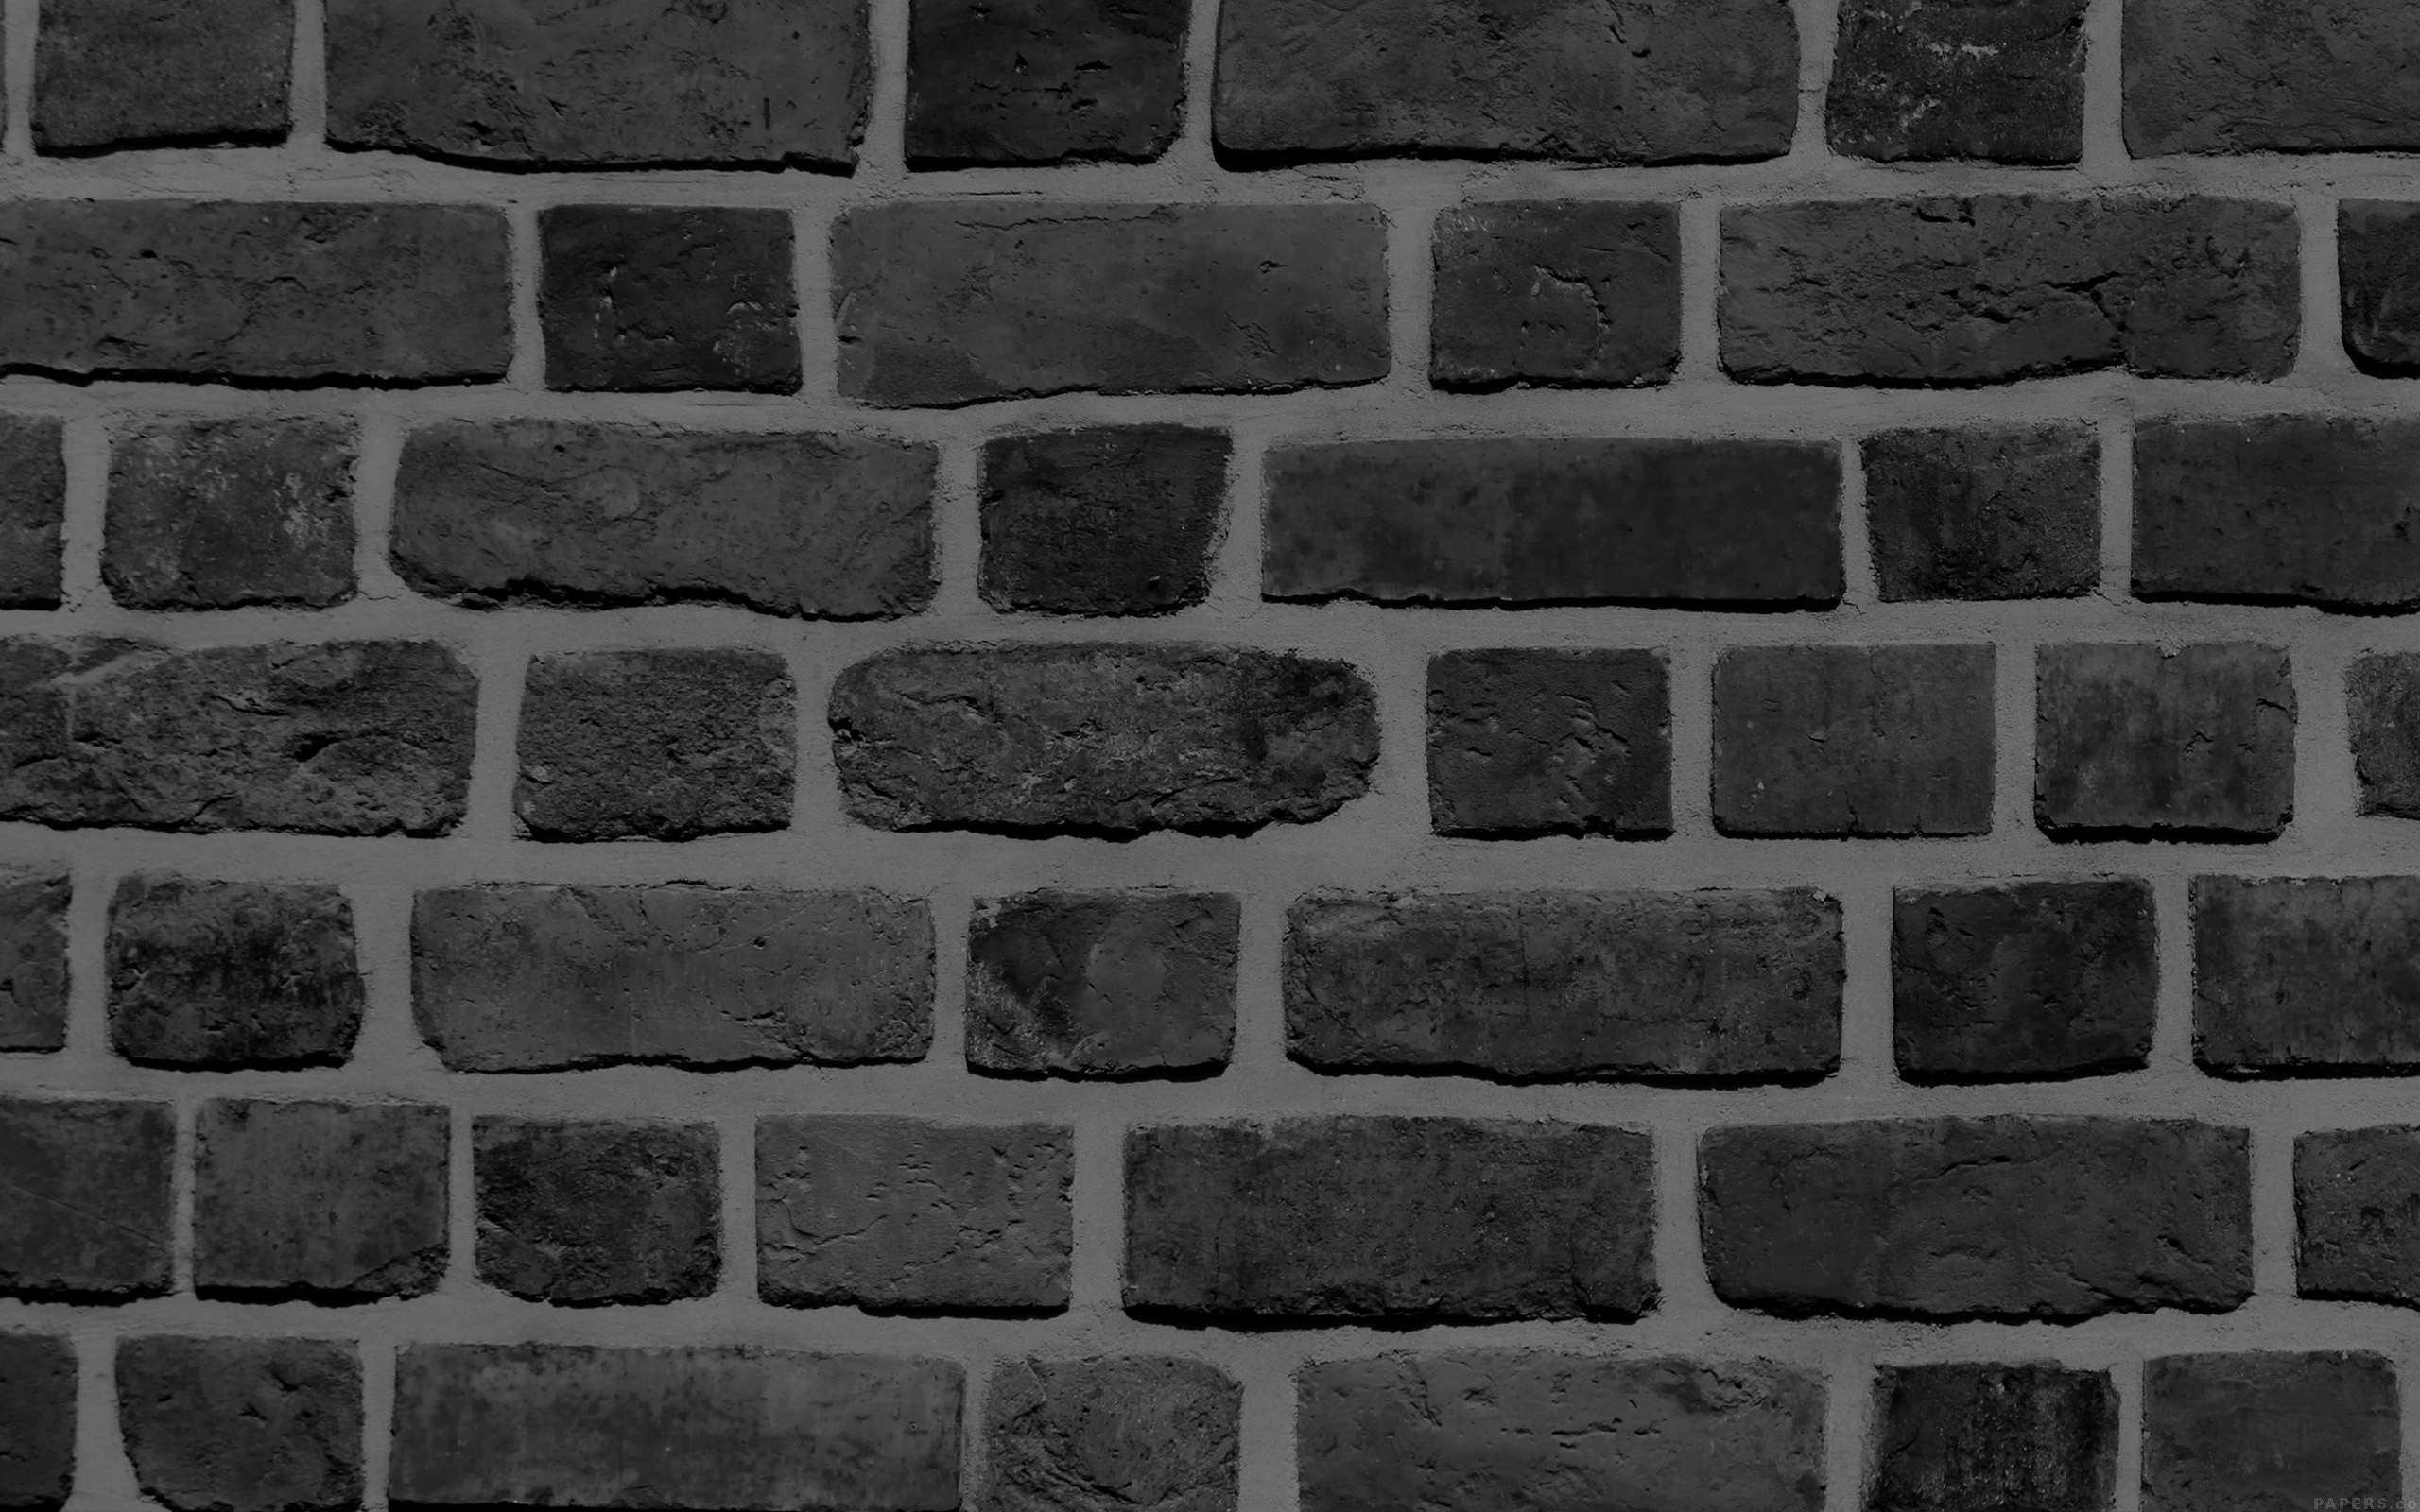
black and white, texture, floor, cobblestone, wall, pattern, stone wall, monochrome, brick, material, design, brickwork, flooring, road surface, monochrome photography